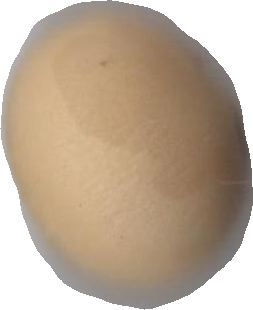
Variety: Dega